Storm Keating

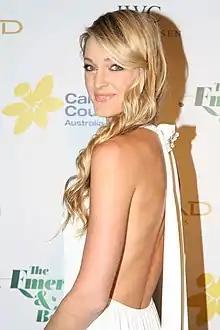
Storm Keating in 2012

During her time at the University of California Los Angeles, Keating completed an internship at HBO in the Original Programming Department under Chris Albrecht. It was upon her return to Australia that Keating began her career in television production at Channel Nine in Sydney.